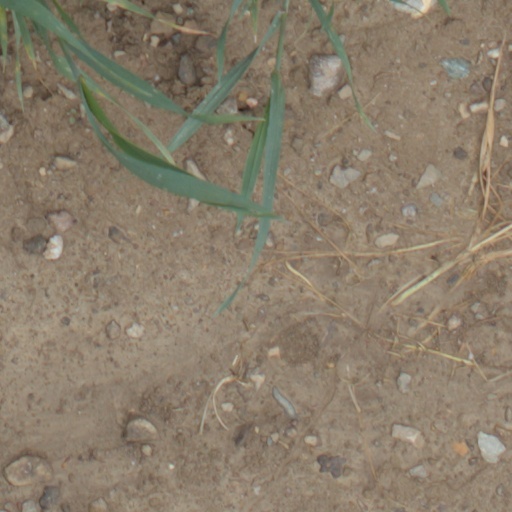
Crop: wheat